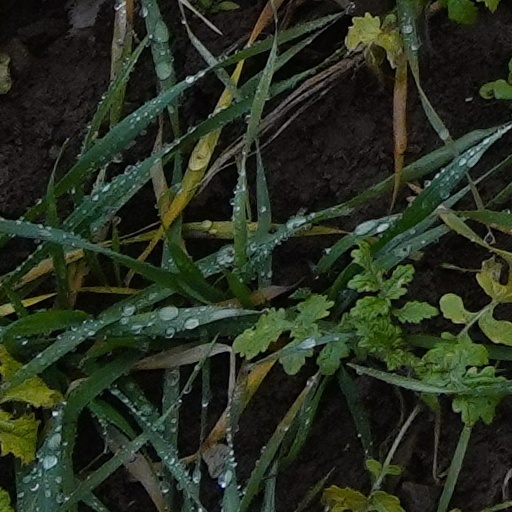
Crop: wheat